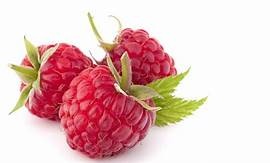
Label: raspberry